Estonia in the Eurovision Song Contest 2023

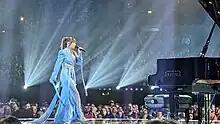
Alika during a rehearsal before the second semi-final

Alika took part in technical rehearsals on 1 and 4 May, followed by dress rehearsals on 10 and 11 May. This included the jury show on 10 May where the professional back-up juries of each country watched and voted in a result used if any issues with public televoting occurred.